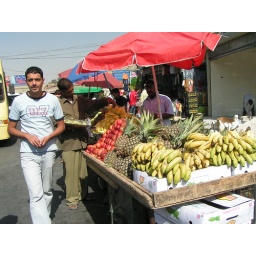
fruit stands at the bus station in Amman